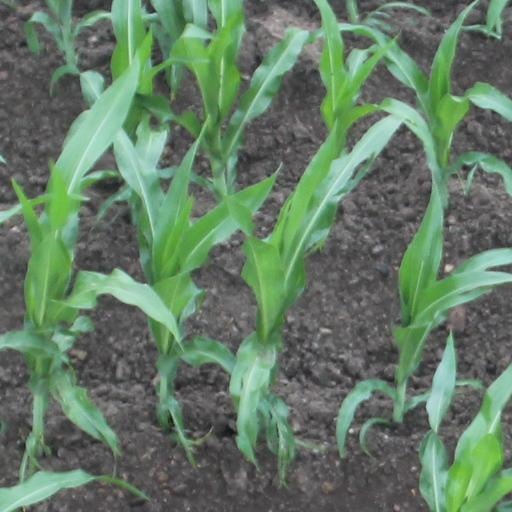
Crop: maize; corn